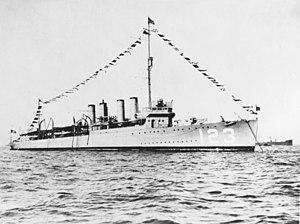
L'USS Gamble est un destroyer de la classe Wickes en service dans la Marine des États-Unis pendant la Seconde Guerre mondiale. Il fut l'unique navire nommé en l'honneur des frères Peter Gamble et John M. Gamble.